Samuel D. Sturgis III

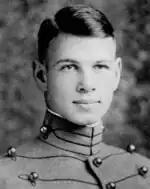
At West Point in 1918

Sturgis graduated from the United States Military Academy in June 1918. After initial engineer training in Virginia, he was sent to join the 9th Engineers (Mounted) on border duty at El Paso, Texas. Sturgis served as a company commander from August to December 1918, and then as regimental adjutant until February 1919. He then returned to Virginia to attend the Army Engineer School at Camp Humphreys. From July to August 1919, Sturgis was in Europe on an observation tour of the battlefields in France and Belgium. He graduated from the Engineer School in June 1920 and then completed the Military Engineering Basic Course in January 1921.